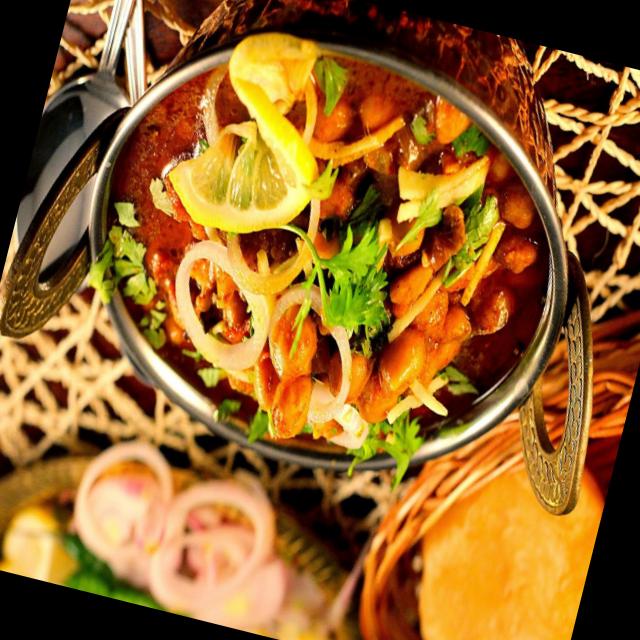
Dish: chole